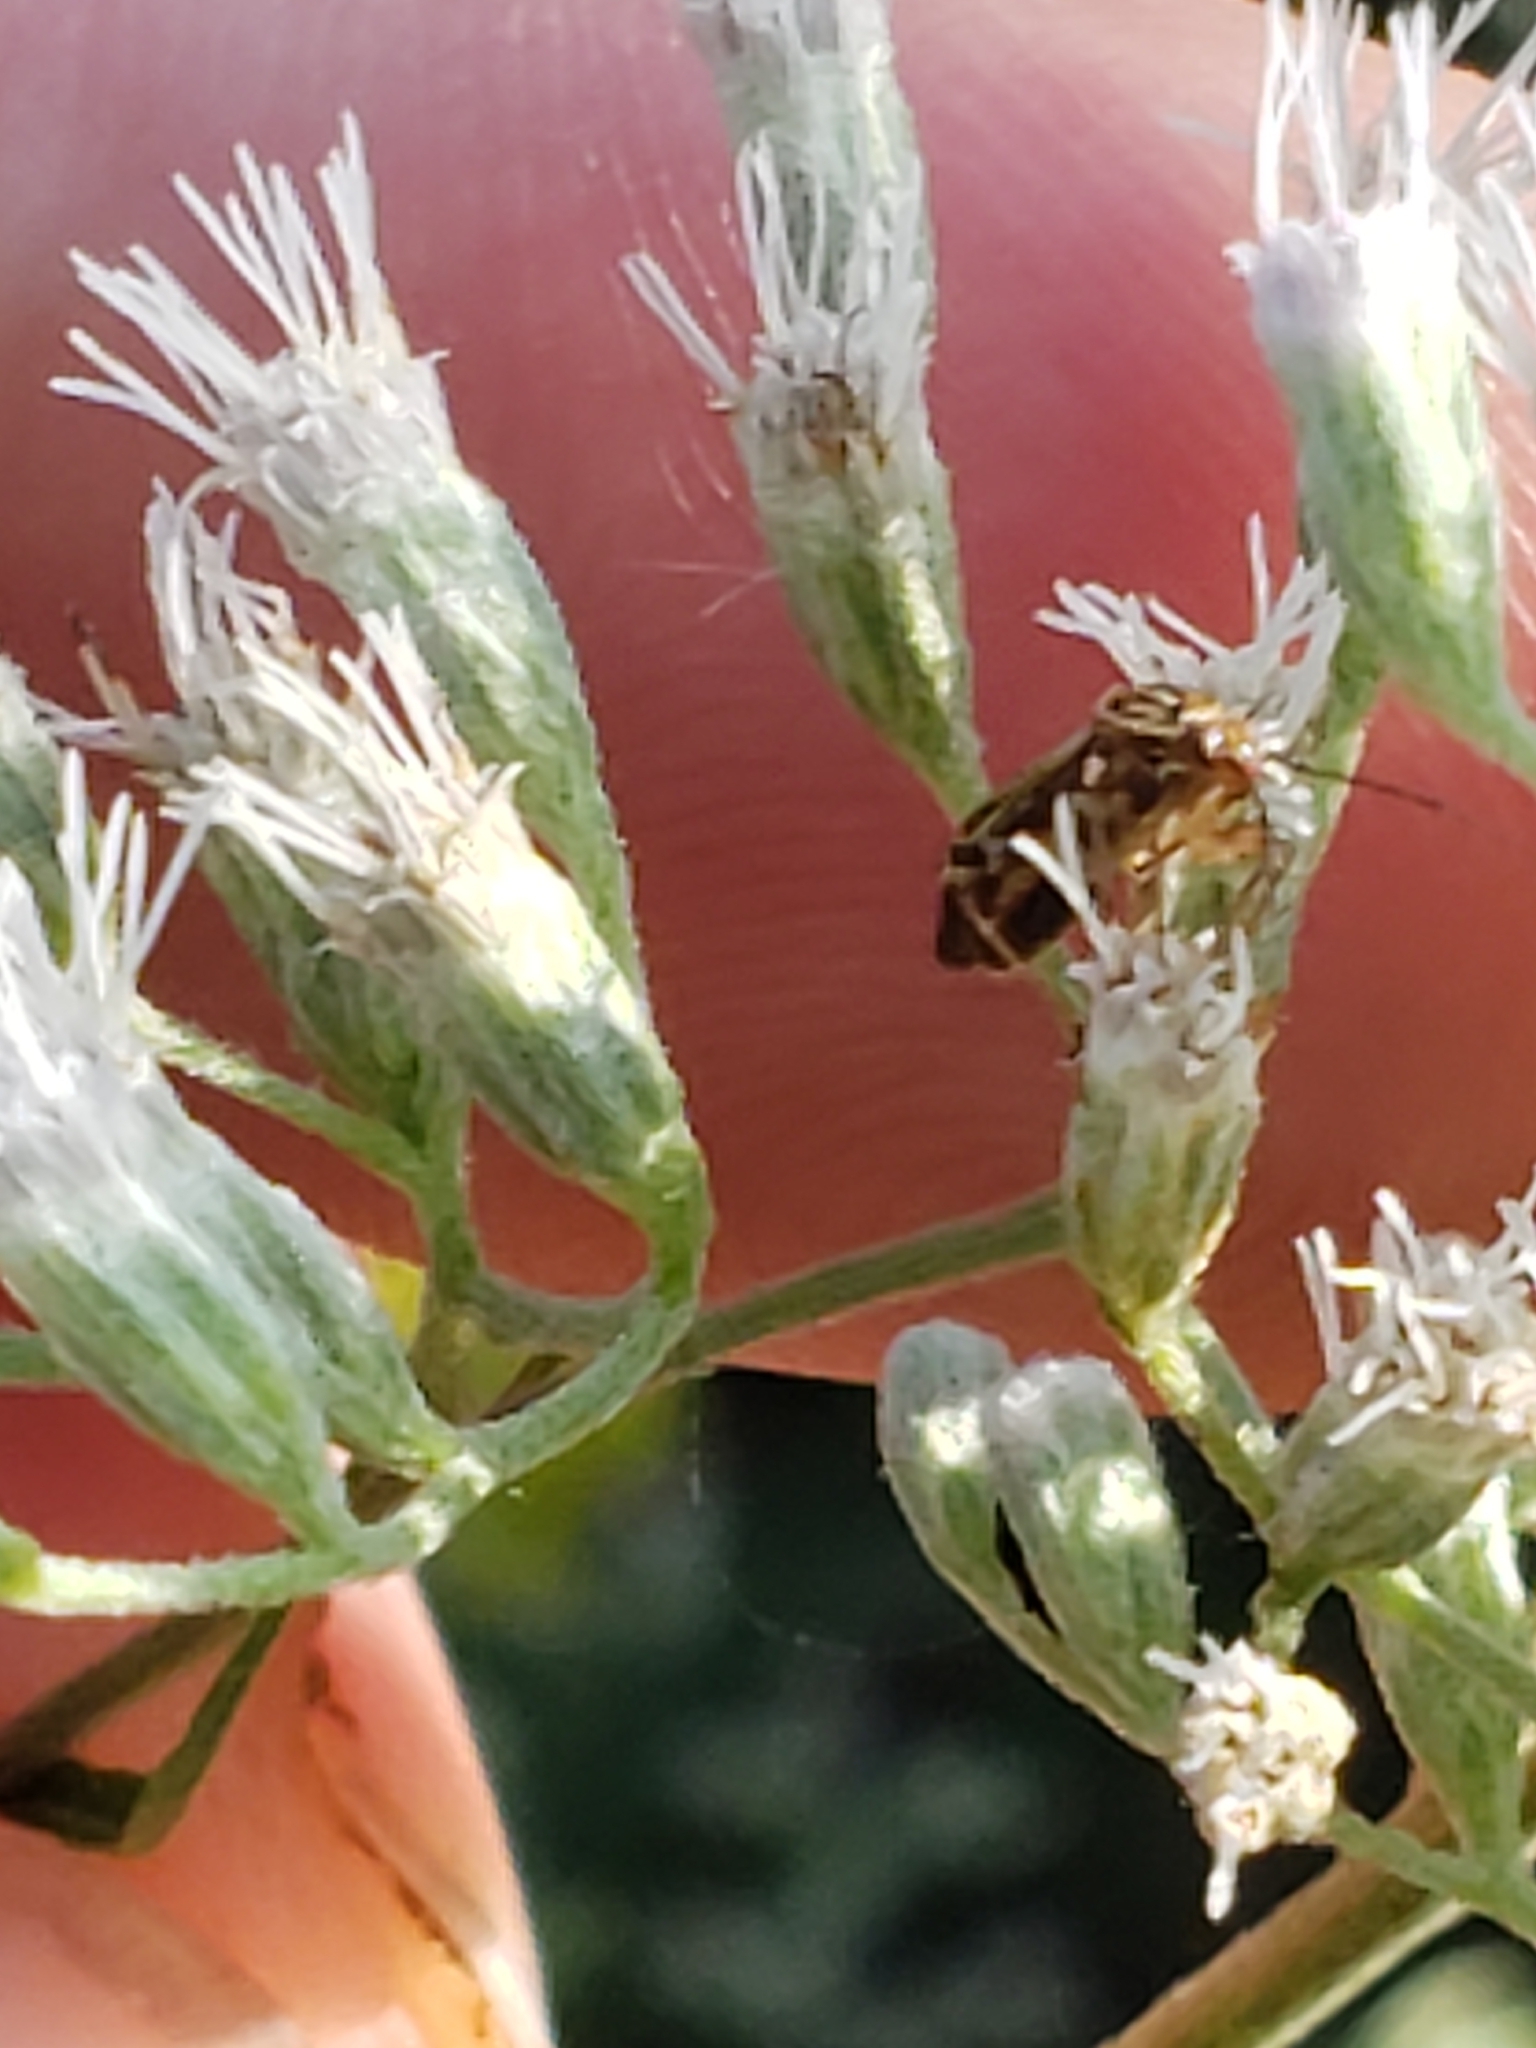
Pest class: lygus_bug